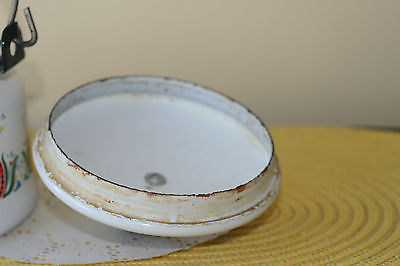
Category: kettle